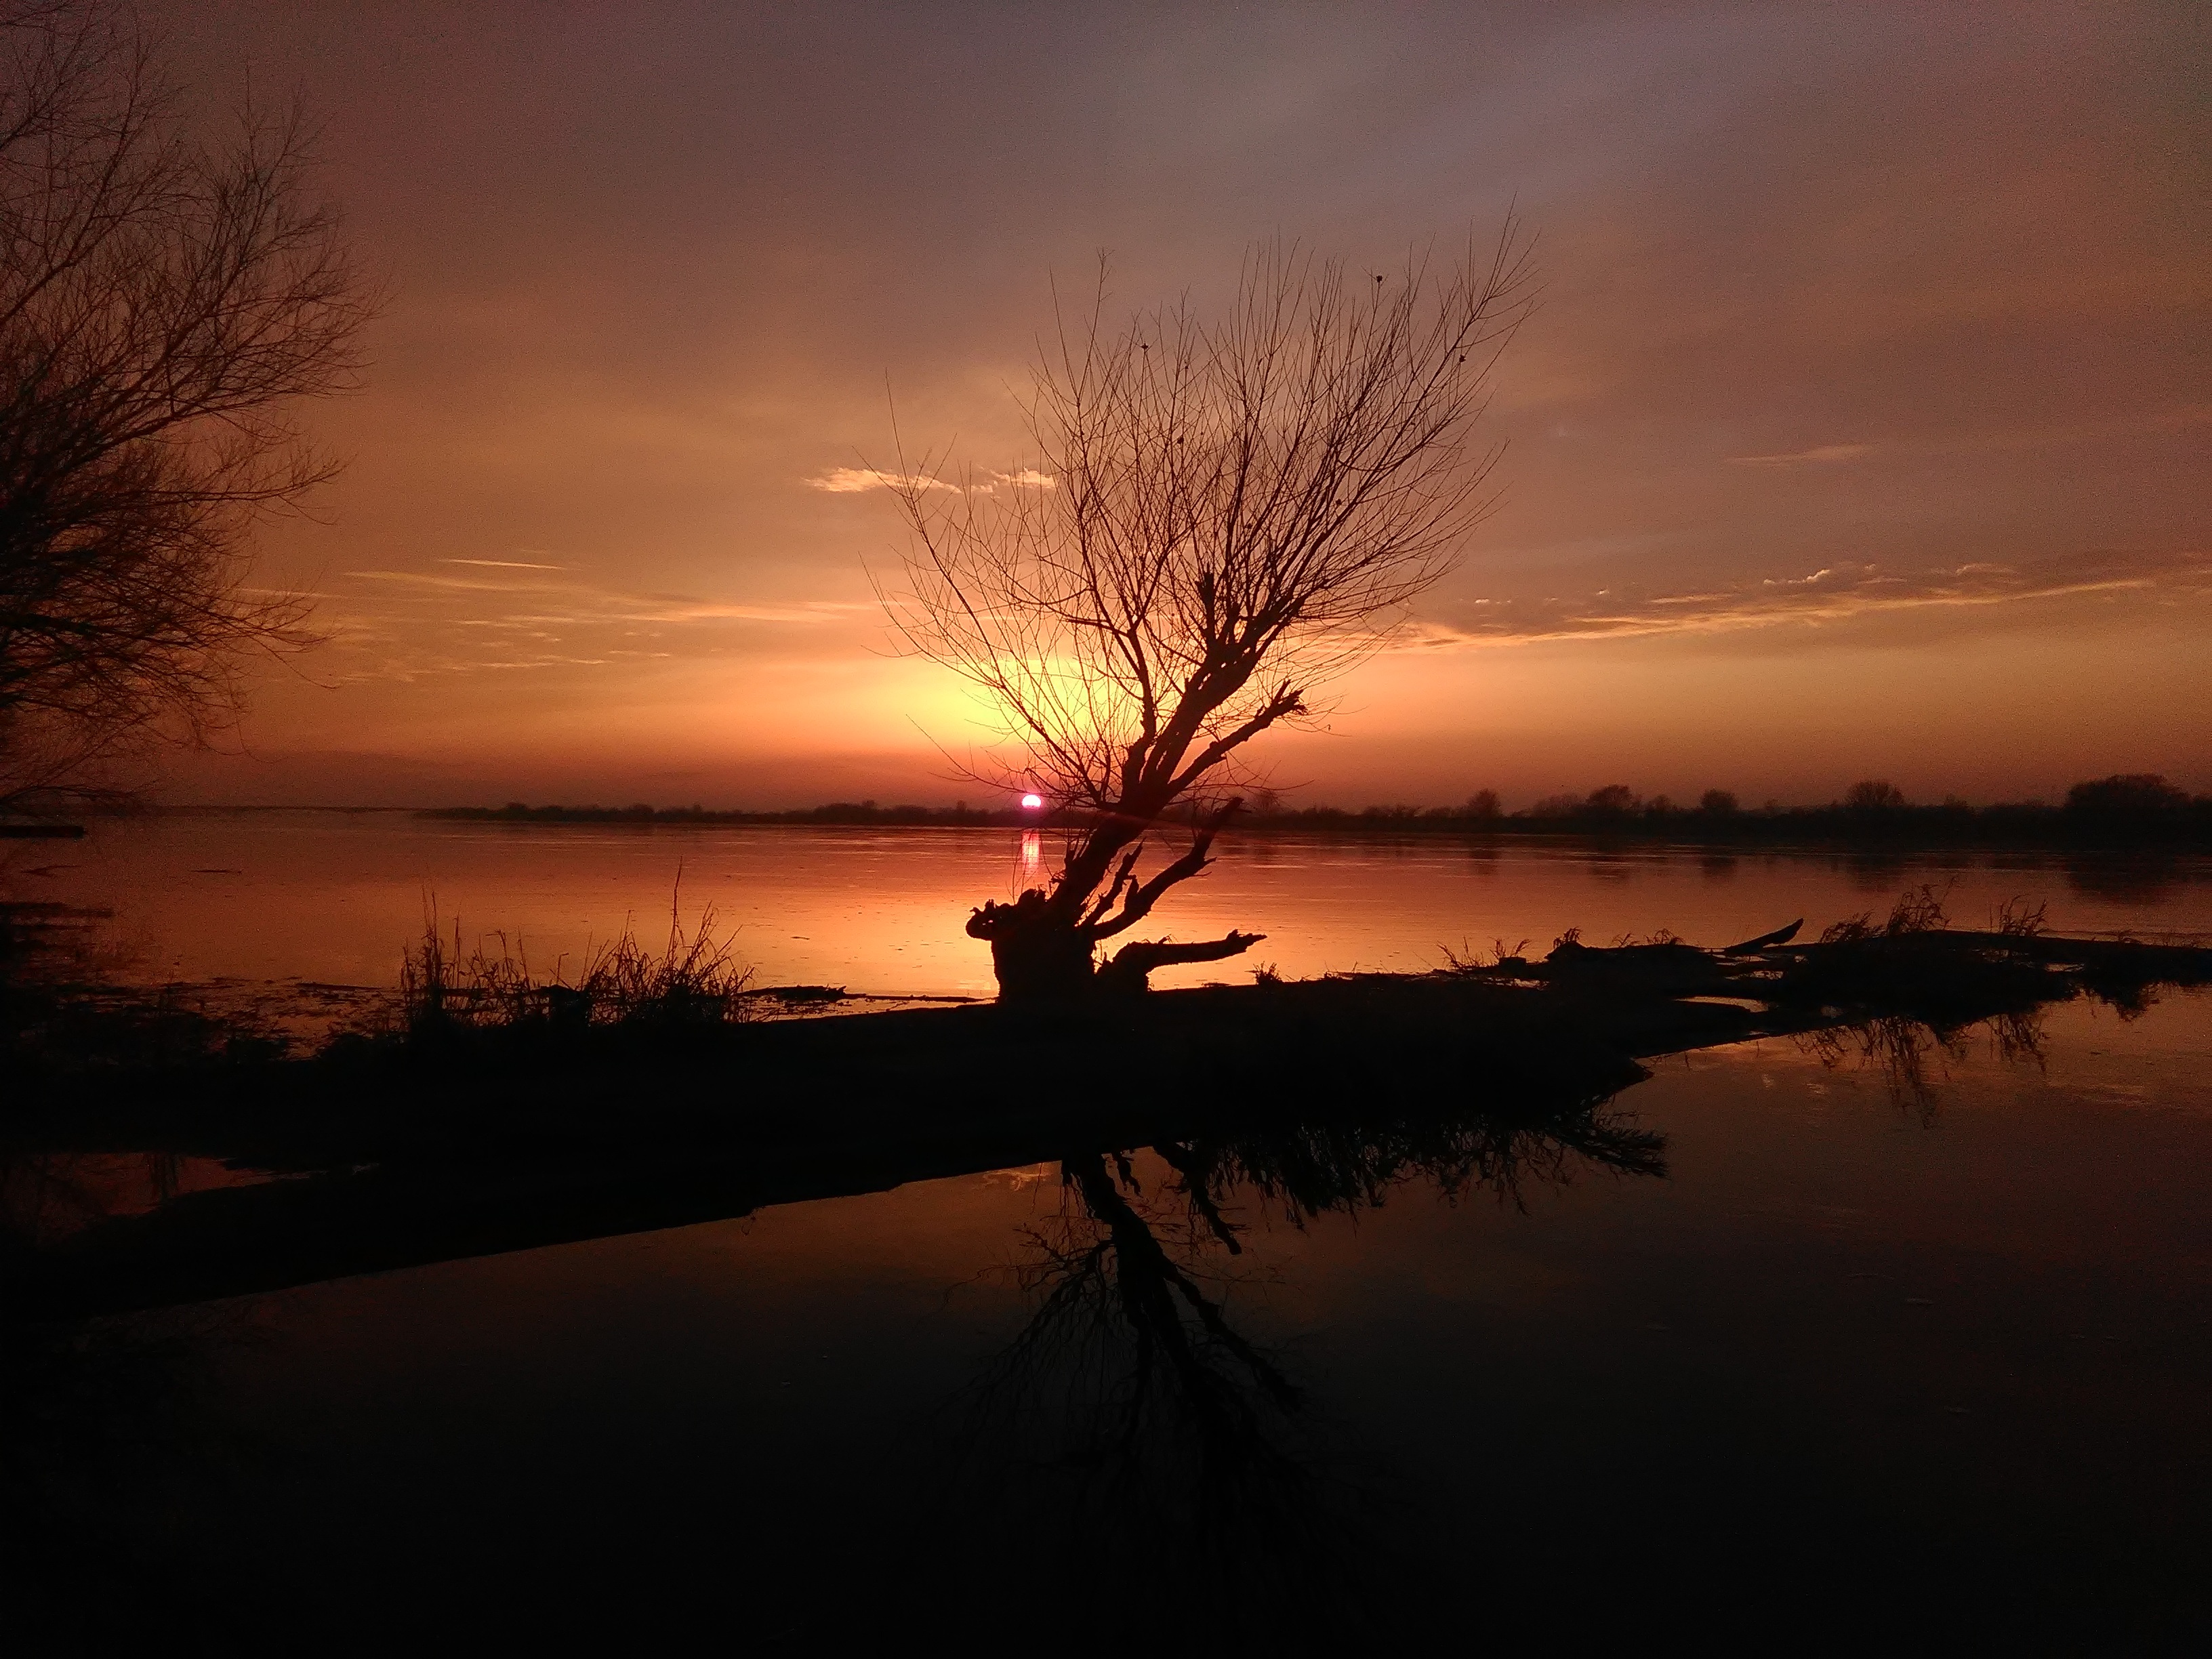
tree, water, nature, branch, sunrise, sunset, mist, sunlight, morning, dawn, river, dusk, evening, reflection, the sun, afterglow, the beauty of nature, atmospheric phenomenon, red sky at morning